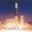
Label: rocket